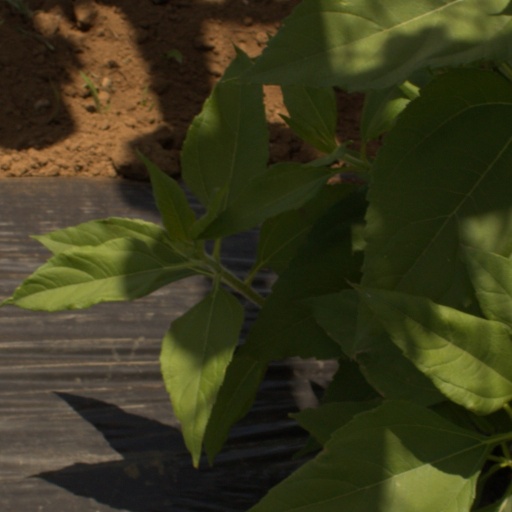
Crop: Jerusalem artichoke